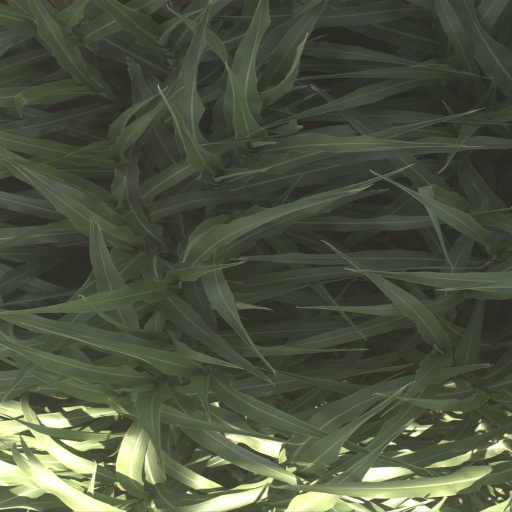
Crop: sorghum